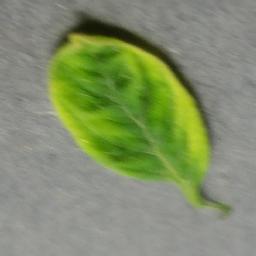
Label: Tomato___Tomato_Yellow_Leaf_Curl_Virus